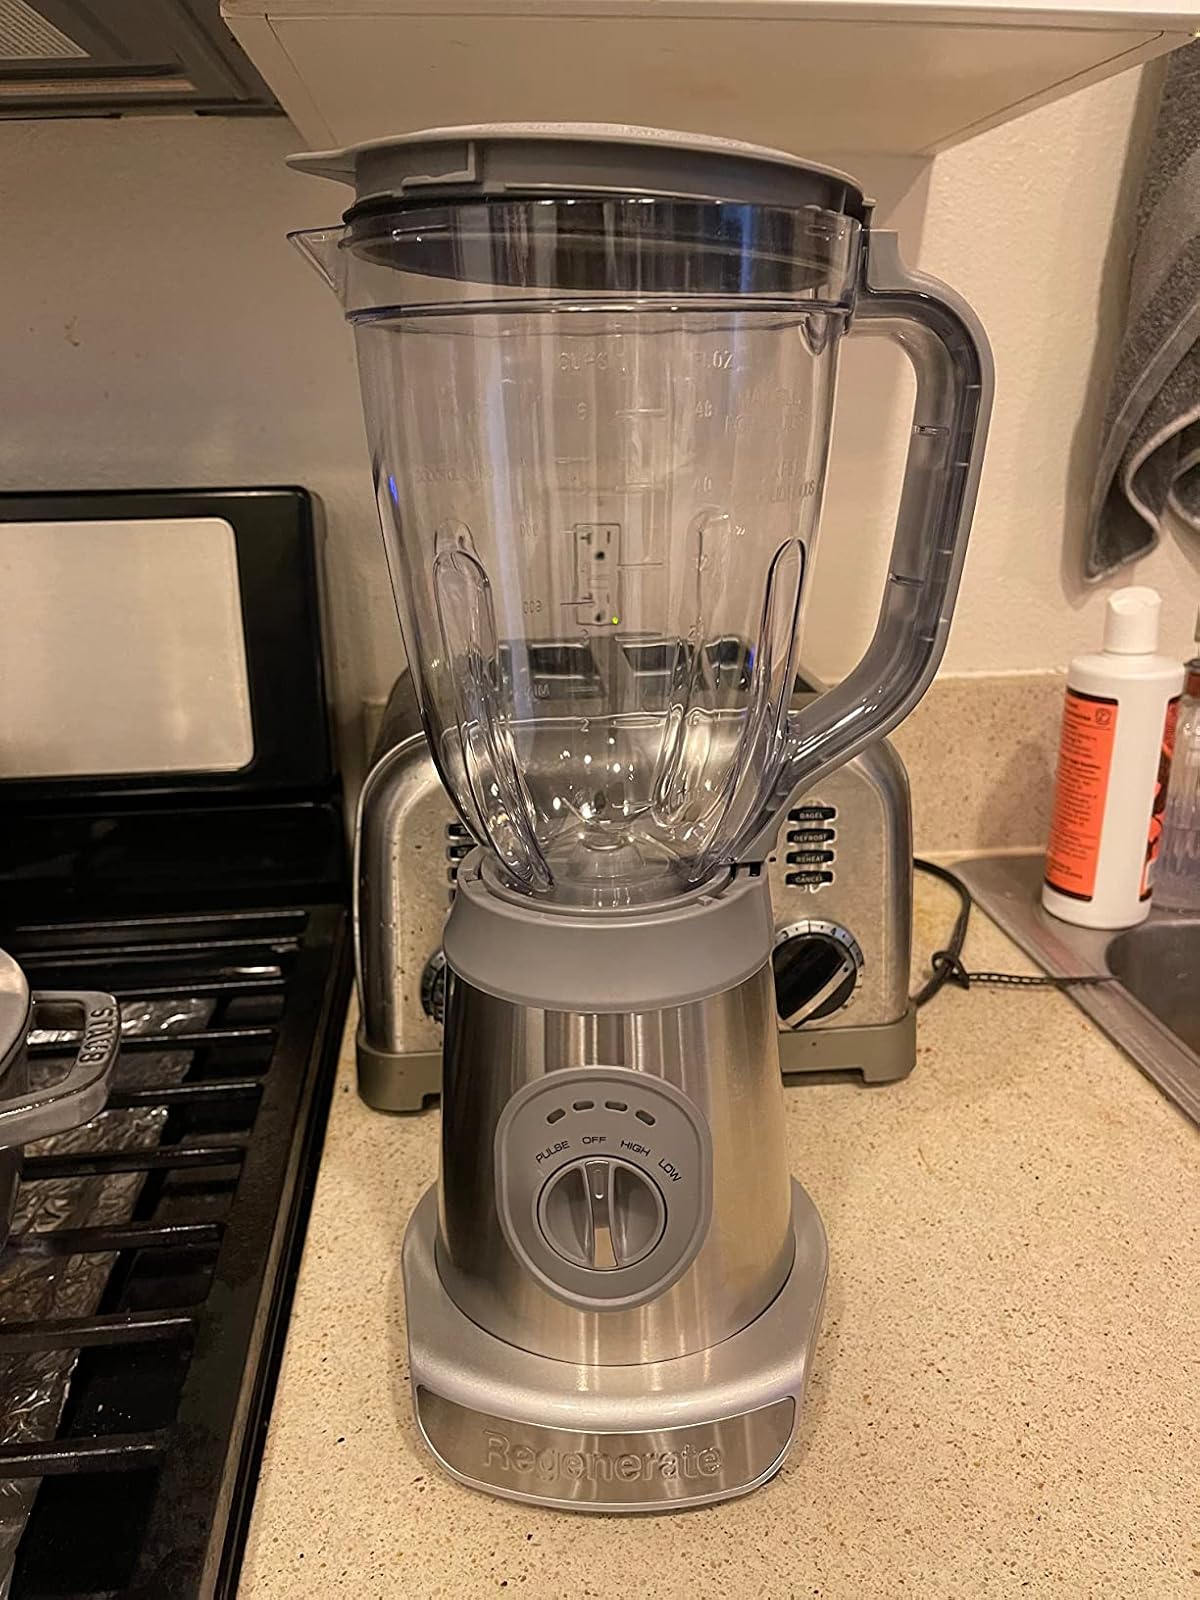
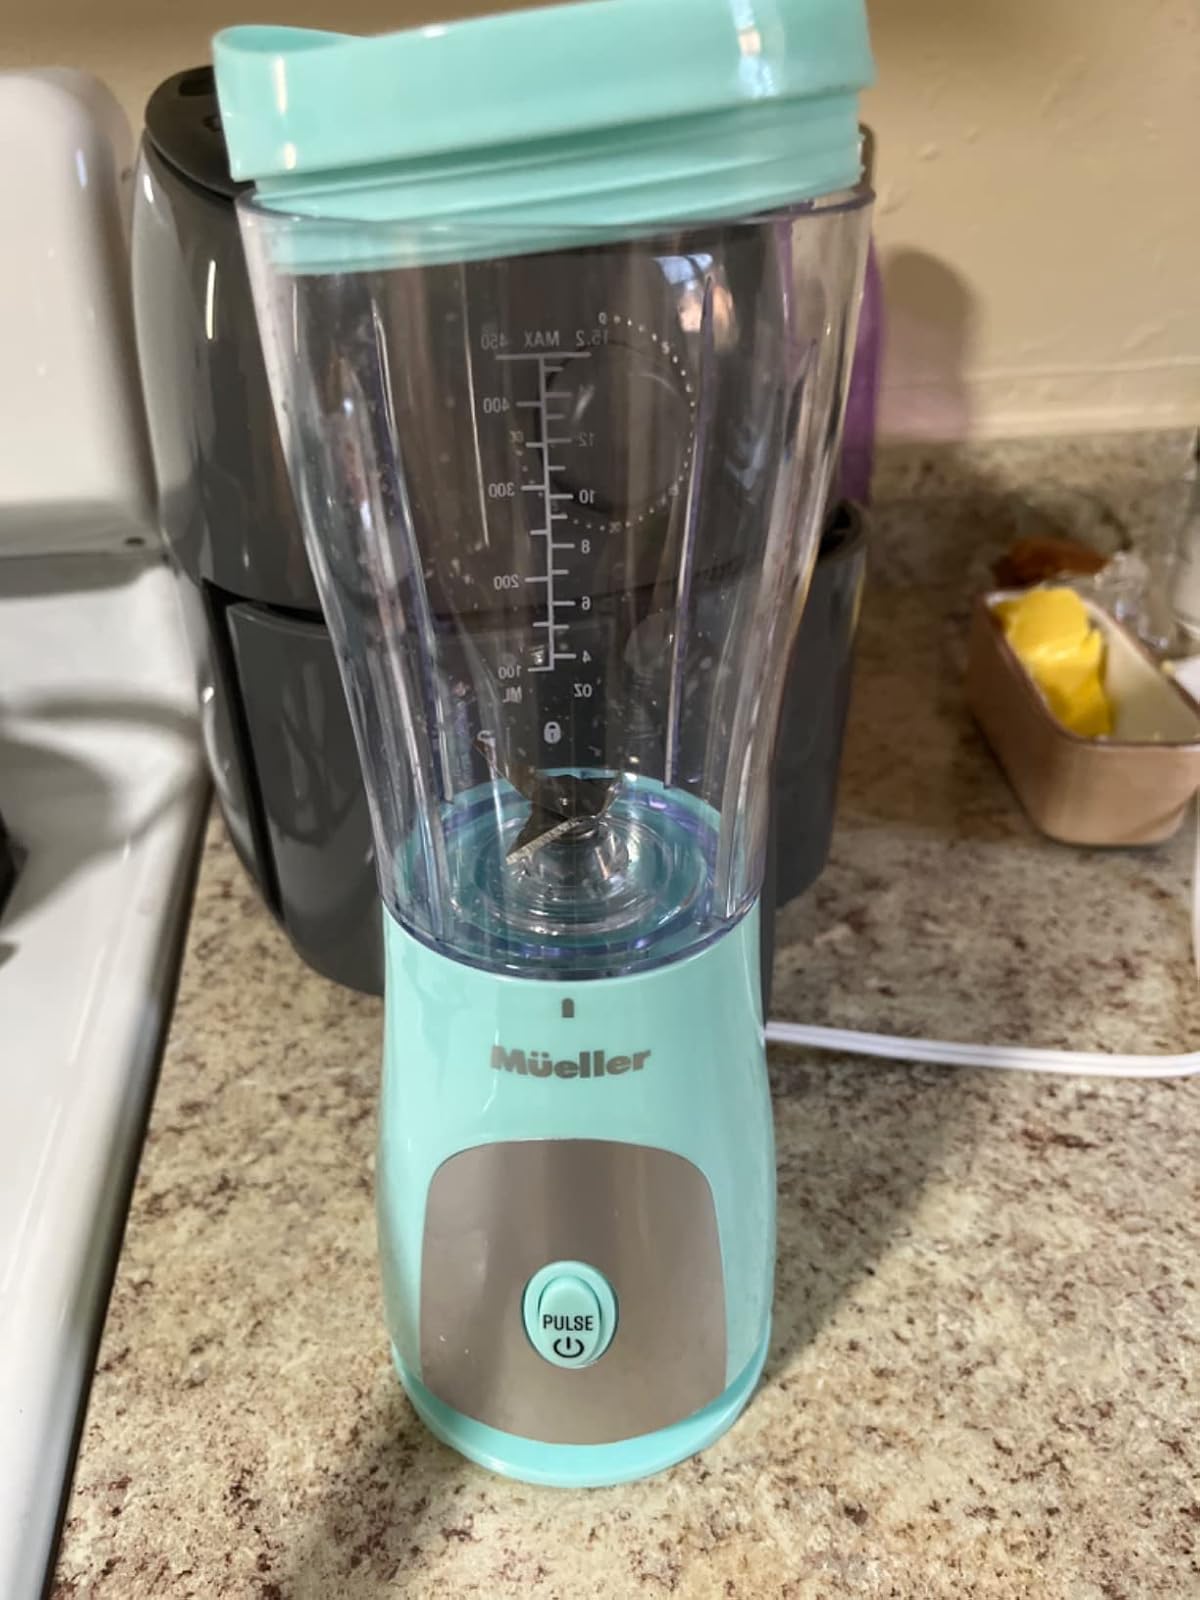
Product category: items_blender
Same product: no